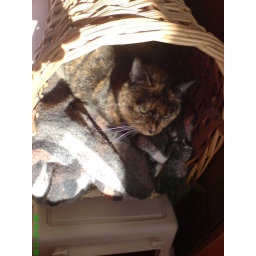
Rare shot of a cat in her allotted basket